Innerspace (TV series)

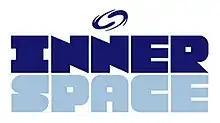
Former logo

Innerspace, styled as InnerSpace, is a Canadian talk show devoted to news in science fiction, which served as the flagship program of Canadian TV channel Space. The show covered film, television, video games, technology, comic books, gadgets, and other news related to the sci-fi genre. Its hosts were Ajay Fry, Morgan Hoffman, and Teddy Wilson. The show was cancelled on May 24, 2018, due to financial strain.